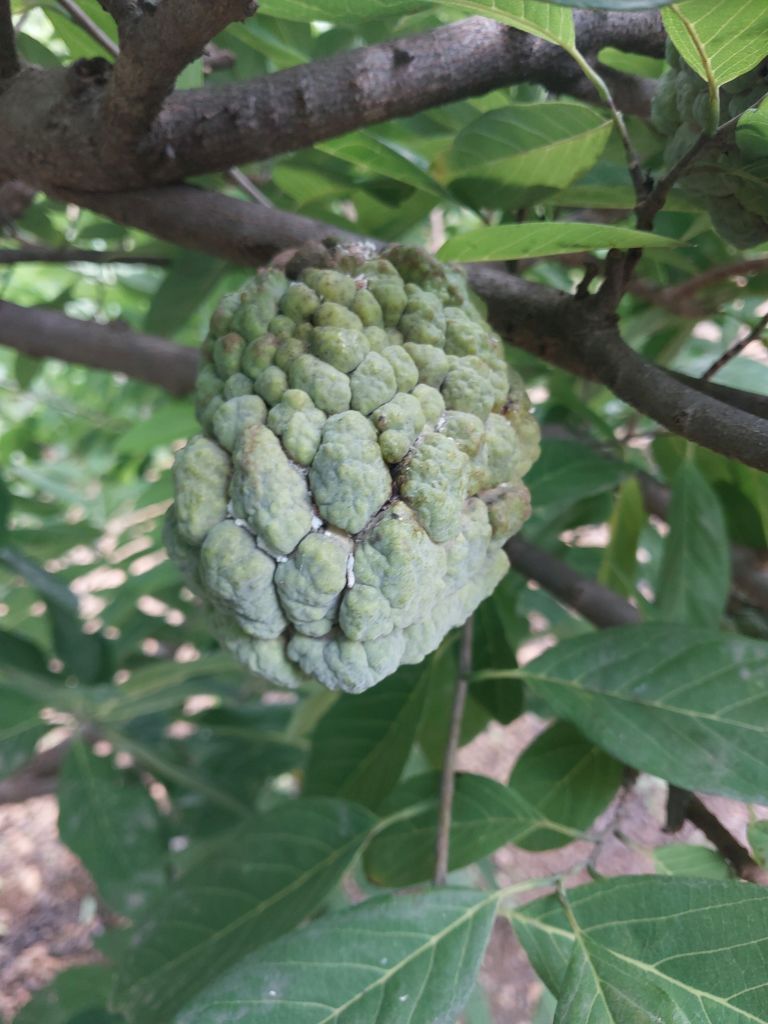
Disease label: Athracnose